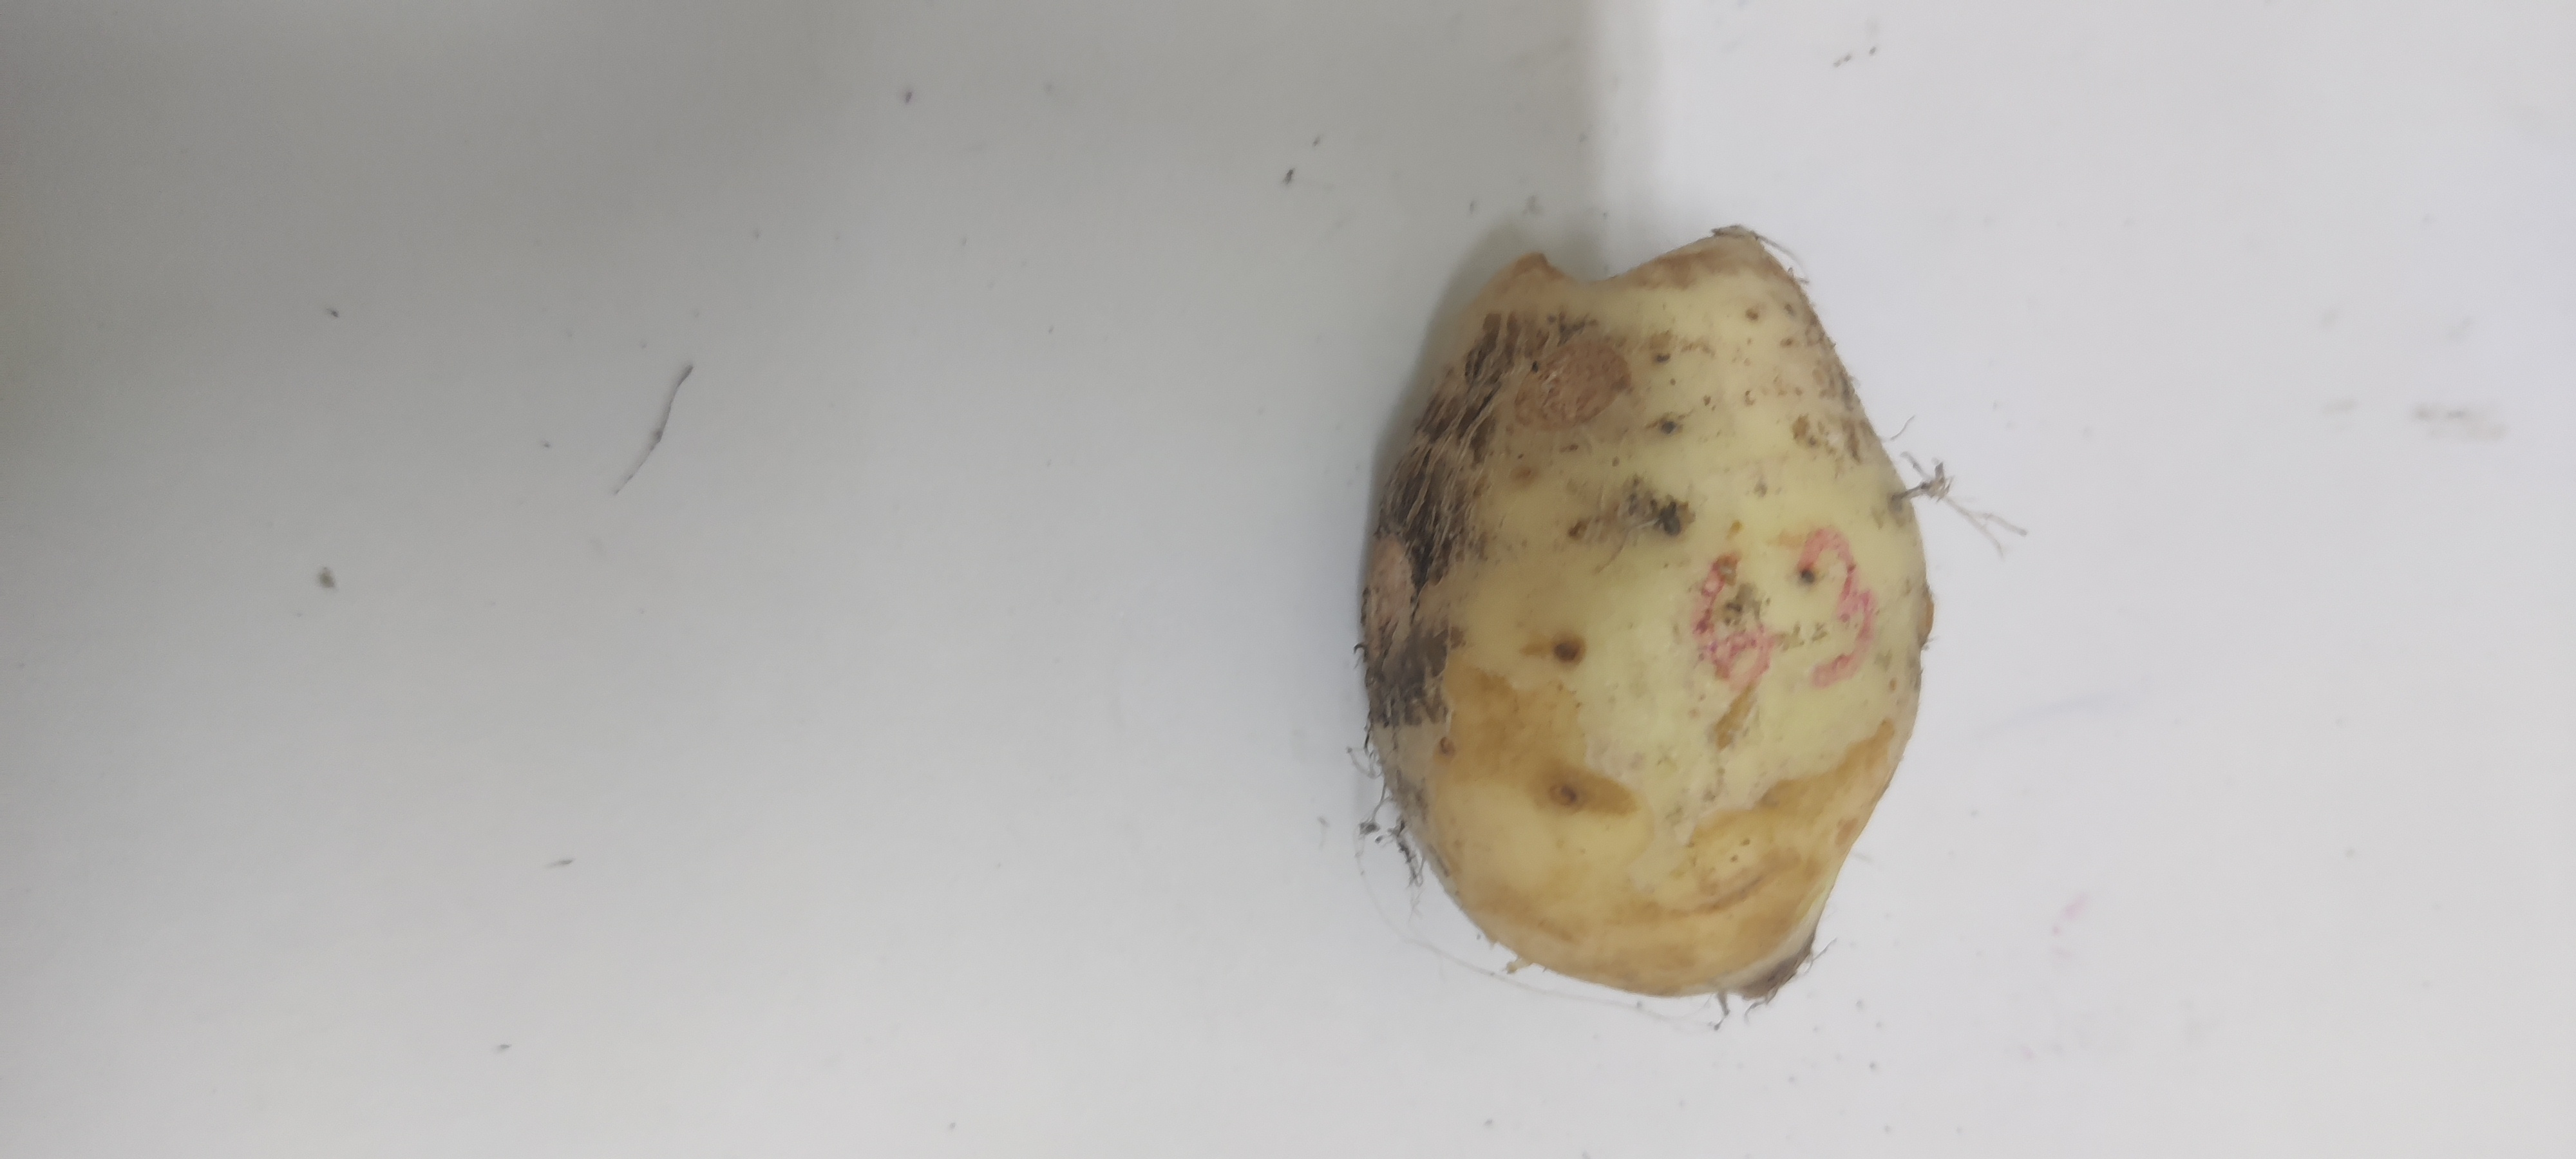
Crop: Taro root
Condition: Damaged